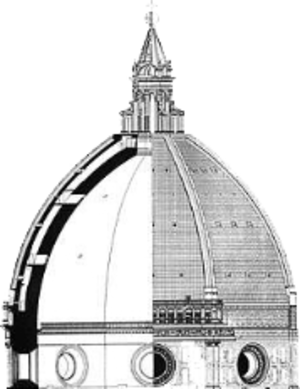
La cathédrale Santa Maria del Fiore est la cathédrale/dôme du XIIIᵉ siècle de l'archidiocèse de Florence à Florence en Toscane. Située piazza del Duomo dans le centre historique de Florence, elle est accolée au campanile de Giotto et face à la porte du Paradis du baptistère Saint-Jean et à la Loggia del Bigallo. Avec son dôme de l'architecte Filippo Brunelleschi de 1436 qui marque le début de l'architecture de la Renaissance, elle est classée au patrimoine mondial de UNESCO depuis 1982.